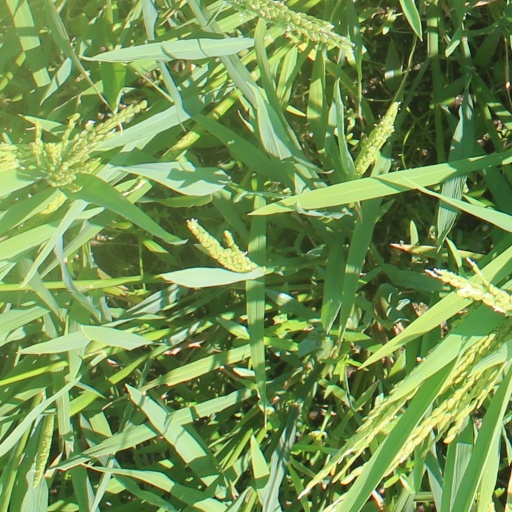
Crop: rice